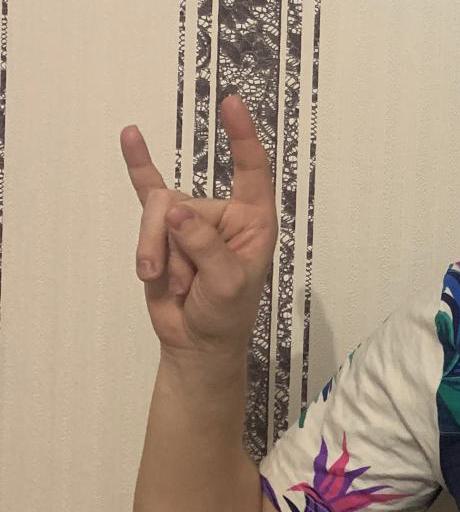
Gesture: rock